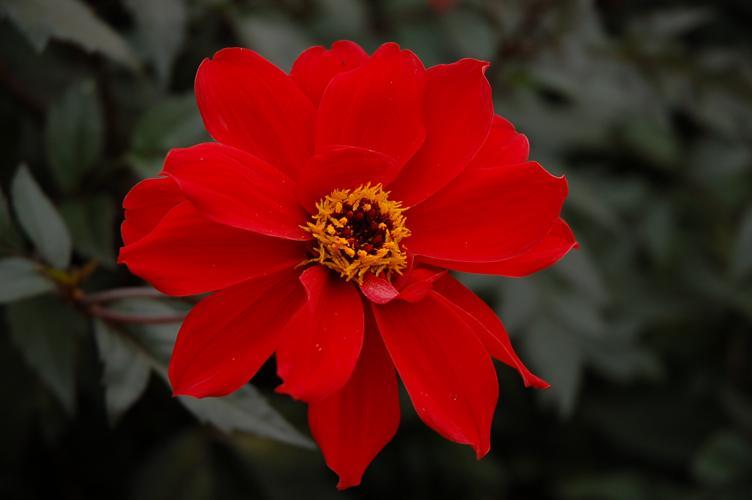
Label: bishop of llandaff